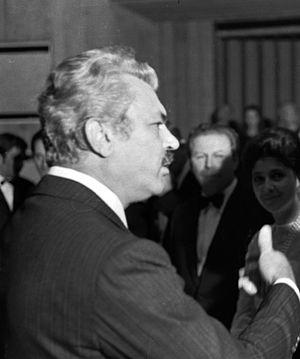
Les Ukrainiens de Russie constituent le plus grand groupe de la diaspora ukrainienne. En 2010, 1,9 million d'Ukrainiens vivaient en Russie, ce qui représentait plus de 1,4% de la population totale de la Fédération de Russie et constituait le troisième groupe ethnique en importance, après les Russes et les Tatars. Environ 340 000 personnes nées en Ukraine s'établissent de manière permanente en Russie chaque année.
Sergueï Bondartchouk, né le 25 septembre 1920 à Bilozerka et décédé le 20 octobre 1994 à Moscou, est un cinéaste et comédien soviétique et russe, d'origine bulgare et ukrainienne. Il est l'un des réalisateurs majeurs du cinéma russe et soviétique. Son monumental Guerre et Paix représente, du point de vue international, la synthèse du langage cinématographique du XXᵉ siècle. Son influence a été considérable.